Pierre Lagrée

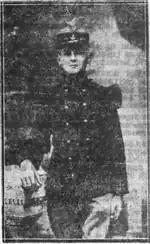
Photograph of Lagrée during his time in the military

Near the end of 1914, Lagrée was stationed in Tot-de-Bas, a small village near the seaside commune of Fermanville, where he became the bunkmate of 21-year-old private Édouard Bitel. A clockmaker by profession, Bitel always carried a small bag full of francs around his neck, which attracted Lagrée's attention. As he knew his friend's habits, on 1 December 1915, Lagrée invited Bitel for a drink at a local bar. After having several drinks, he lured Bitel out into an open field, where he hit him with a bottle on the head, causing him to fall down. While Bitel attempted to get up, Lagrée grabbed a club and struck him on the head, killing him instantly. He then stole the bag and went back to the garrison. Bitel's body was soon found by locals, and an autopsy determined that the soldier had been killed by a blunt instrument, likely by a fellow conscript. Authorities determined that before he had used the club, the killer had also hit him with a bottle, which likely made cuts on the perpetrator's hand. As a result, all soldiers from the nearby garrison were examined and questioned, but by then, Lagrée was on leave and unable to be examined. He later used Bitel's money to pay for alcohol and cigarettes.